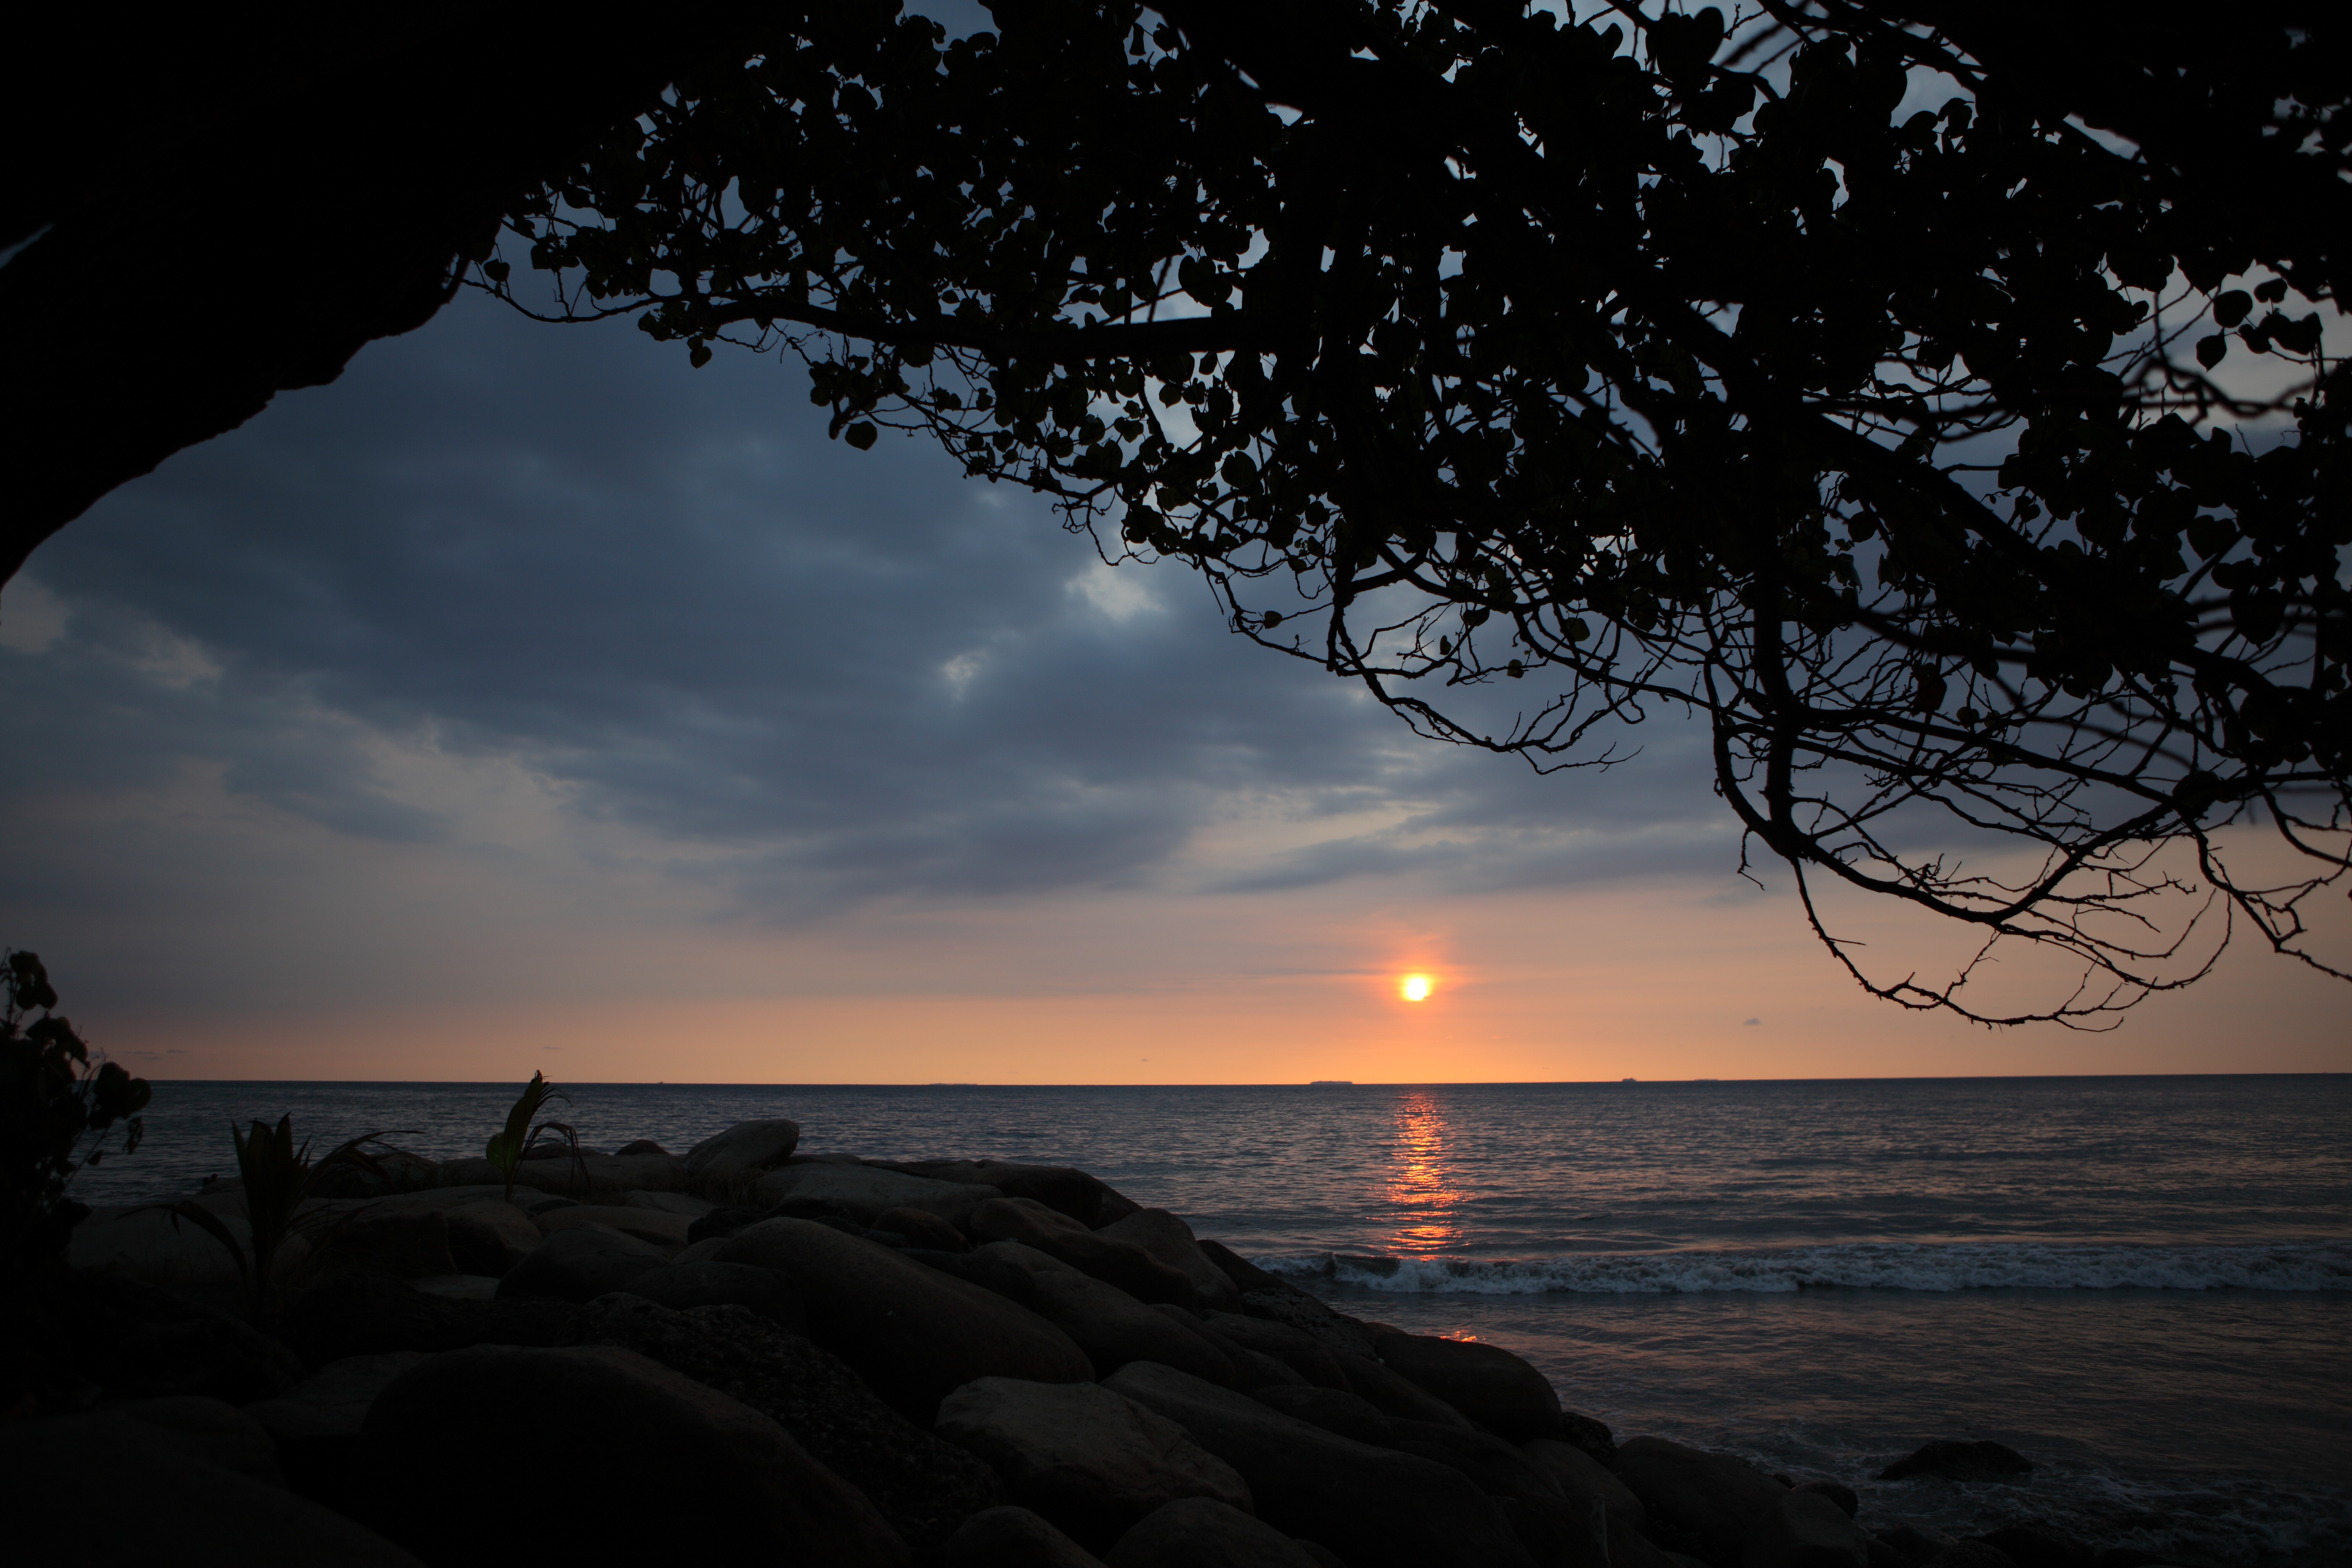
beach, sea, coast, ocean, horizon, light, cloud, sky, sun, sunrise, sunset, sunlight, morning, wave, dawn, travel, dusk, evening, reflection, darkness, moonlight, beautiful, indonesia, padang beach